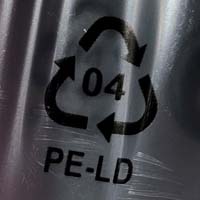
Plastic recycling code class: 4_low_density_polyethylene_PE-LD